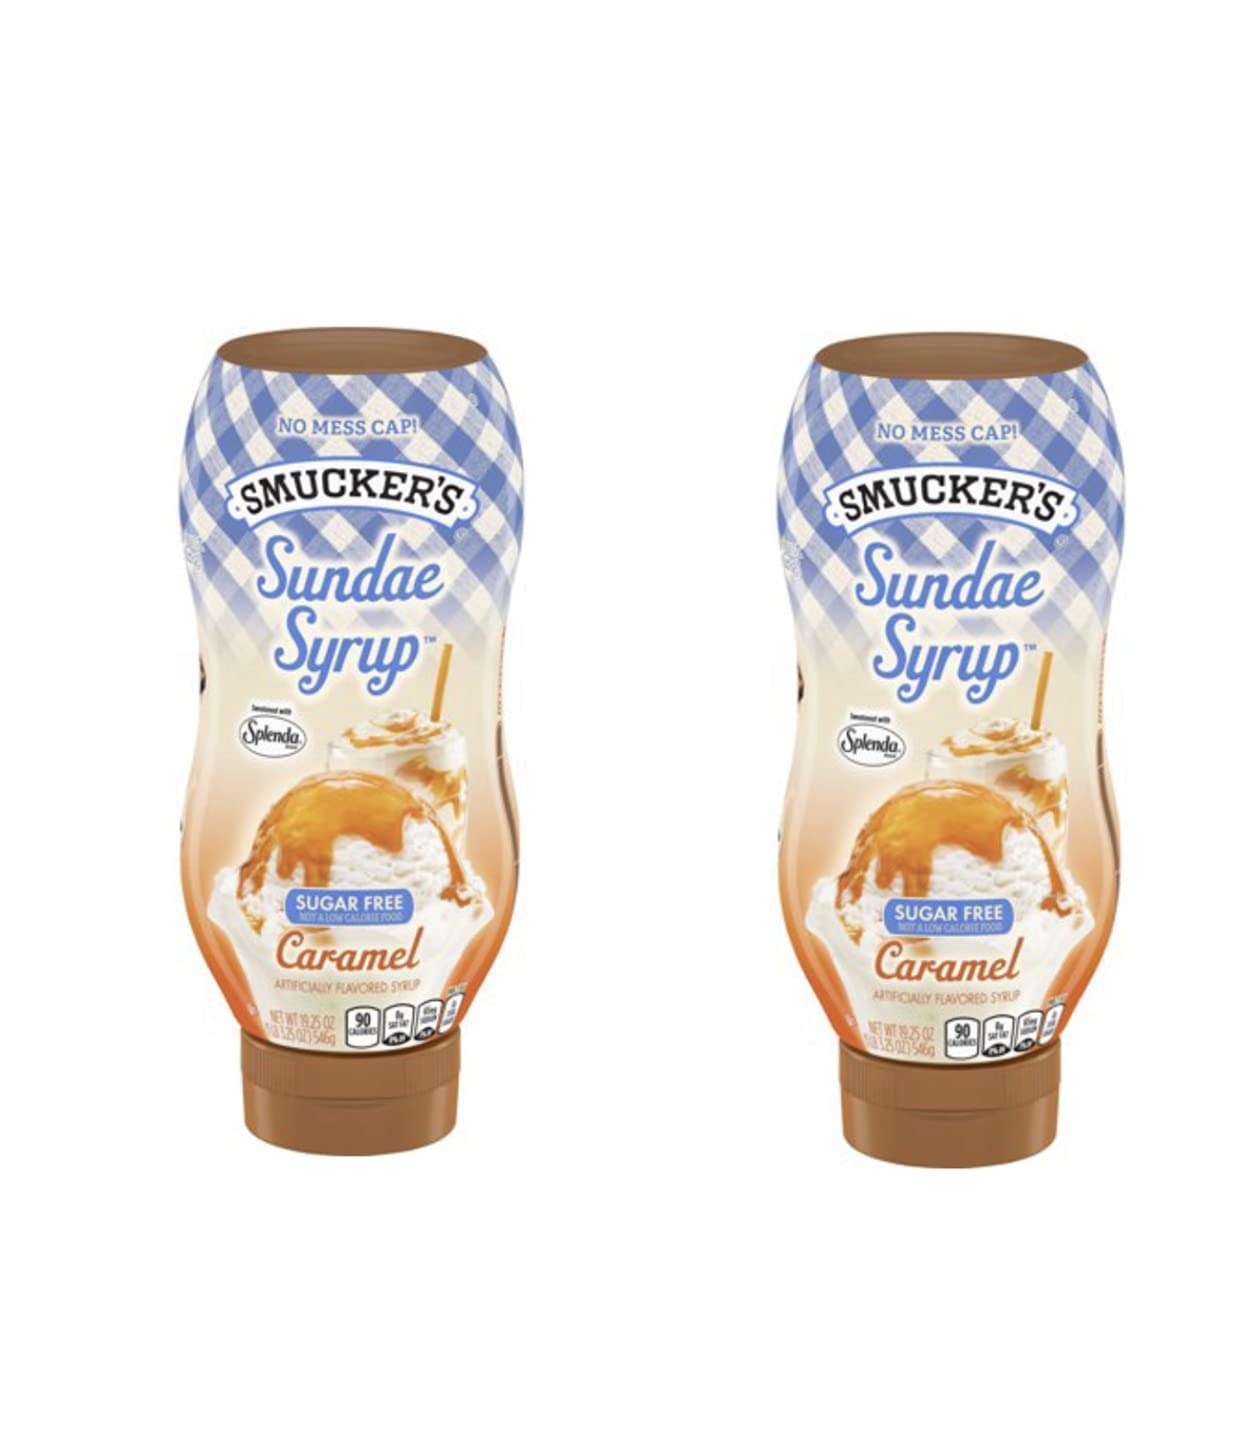
Item Name: Smucker's Sundae Syrup Sugar Free Caramel, 19.25 OZ Pack of 2
Product Description: 1
Value: 38.5
Unit: Ounce

Price: 5.49